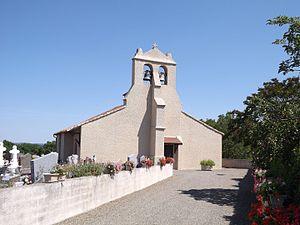
Eglise St-Etienne de Philondenx, Landes, France
Le département français des Landes compte 438 églises pour un total de 331 communes, soit une moyenne de 1,32 église par commune. La commune de Parleboscq, née de la réunion de sept paroisses, compte à elle seule sept églises.
Philondenx est une commune du Sud-Ouest de la France, située dans le département des Landes.